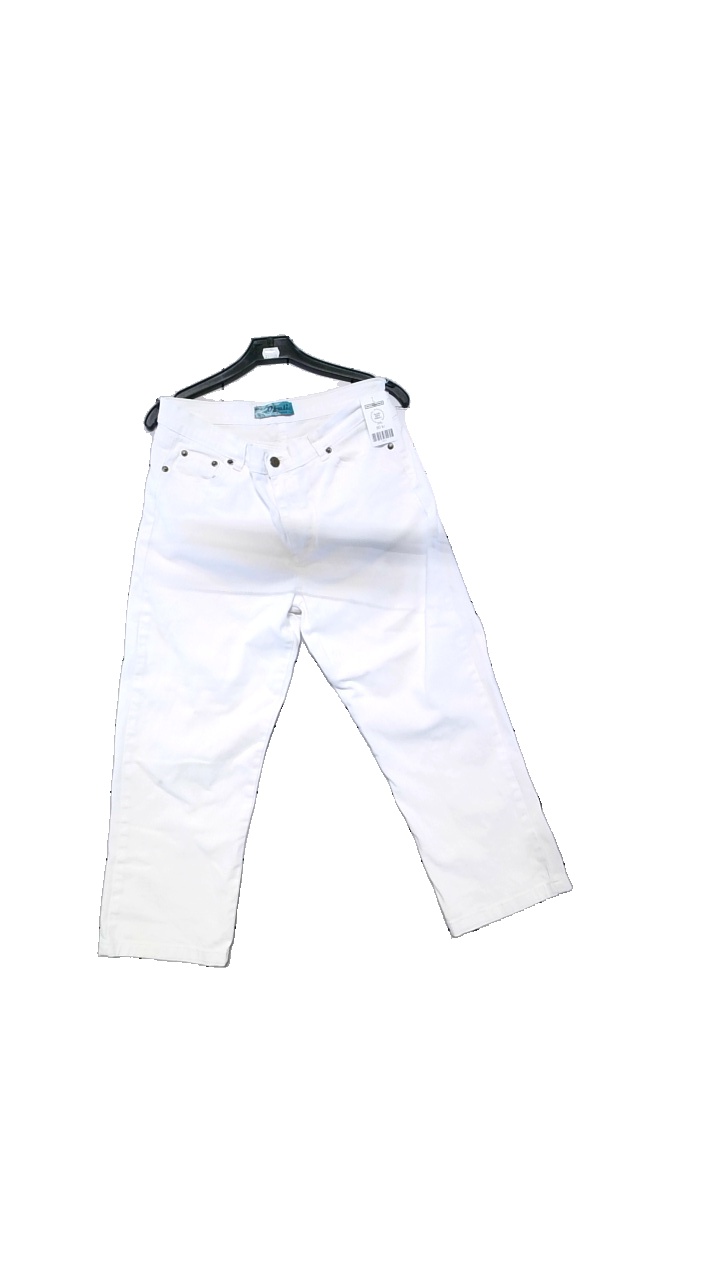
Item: Jeans (Unisex)
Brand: Ofelia
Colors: White
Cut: Regular
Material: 98% cotton, 2% elastane
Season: All
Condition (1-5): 4
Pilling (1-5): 4
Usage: Reuse
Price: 50-100